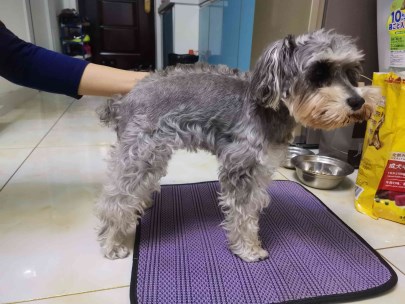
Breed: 2342-n000102-miniature_schnauzer